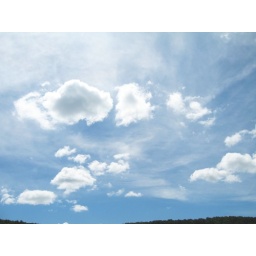
The sky over Otsego Lake, New York. Taken from a tour boat out of Cooperstown.